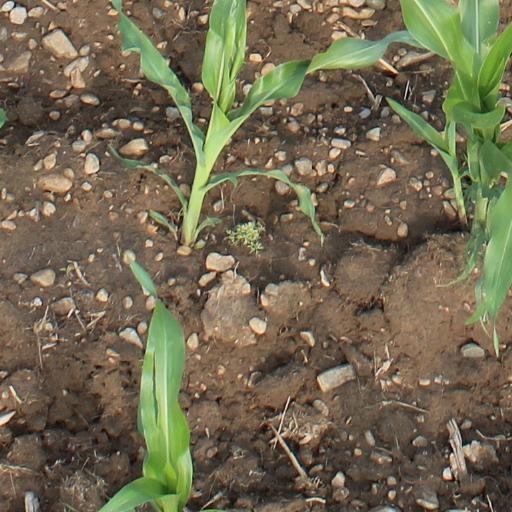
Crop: maize; corn